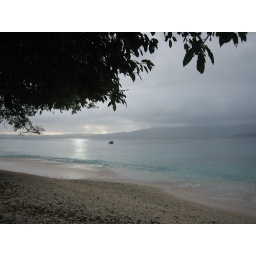
the beach in front of my house